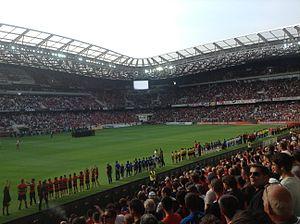
L'Allianz Riviera le 22 septembre 2013.